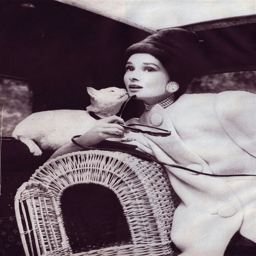
actor and person , the white cat , photographed by photographer for periodical ... a city .